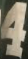
Number: 4